Summer Love Love

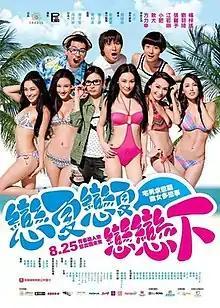
Film poster

Summer Love Love ( or ) is a 2011 romantic comedy film directed by Wilson Kwok-wai Chin and starring Alex Fong, Owodog, Terence Siufay, Elanne Kong, Viann Zhang, Izumi Liu, and Carol Yeung. A Hong Kong-Chinese co-production, the film was released on 23 August 2011.